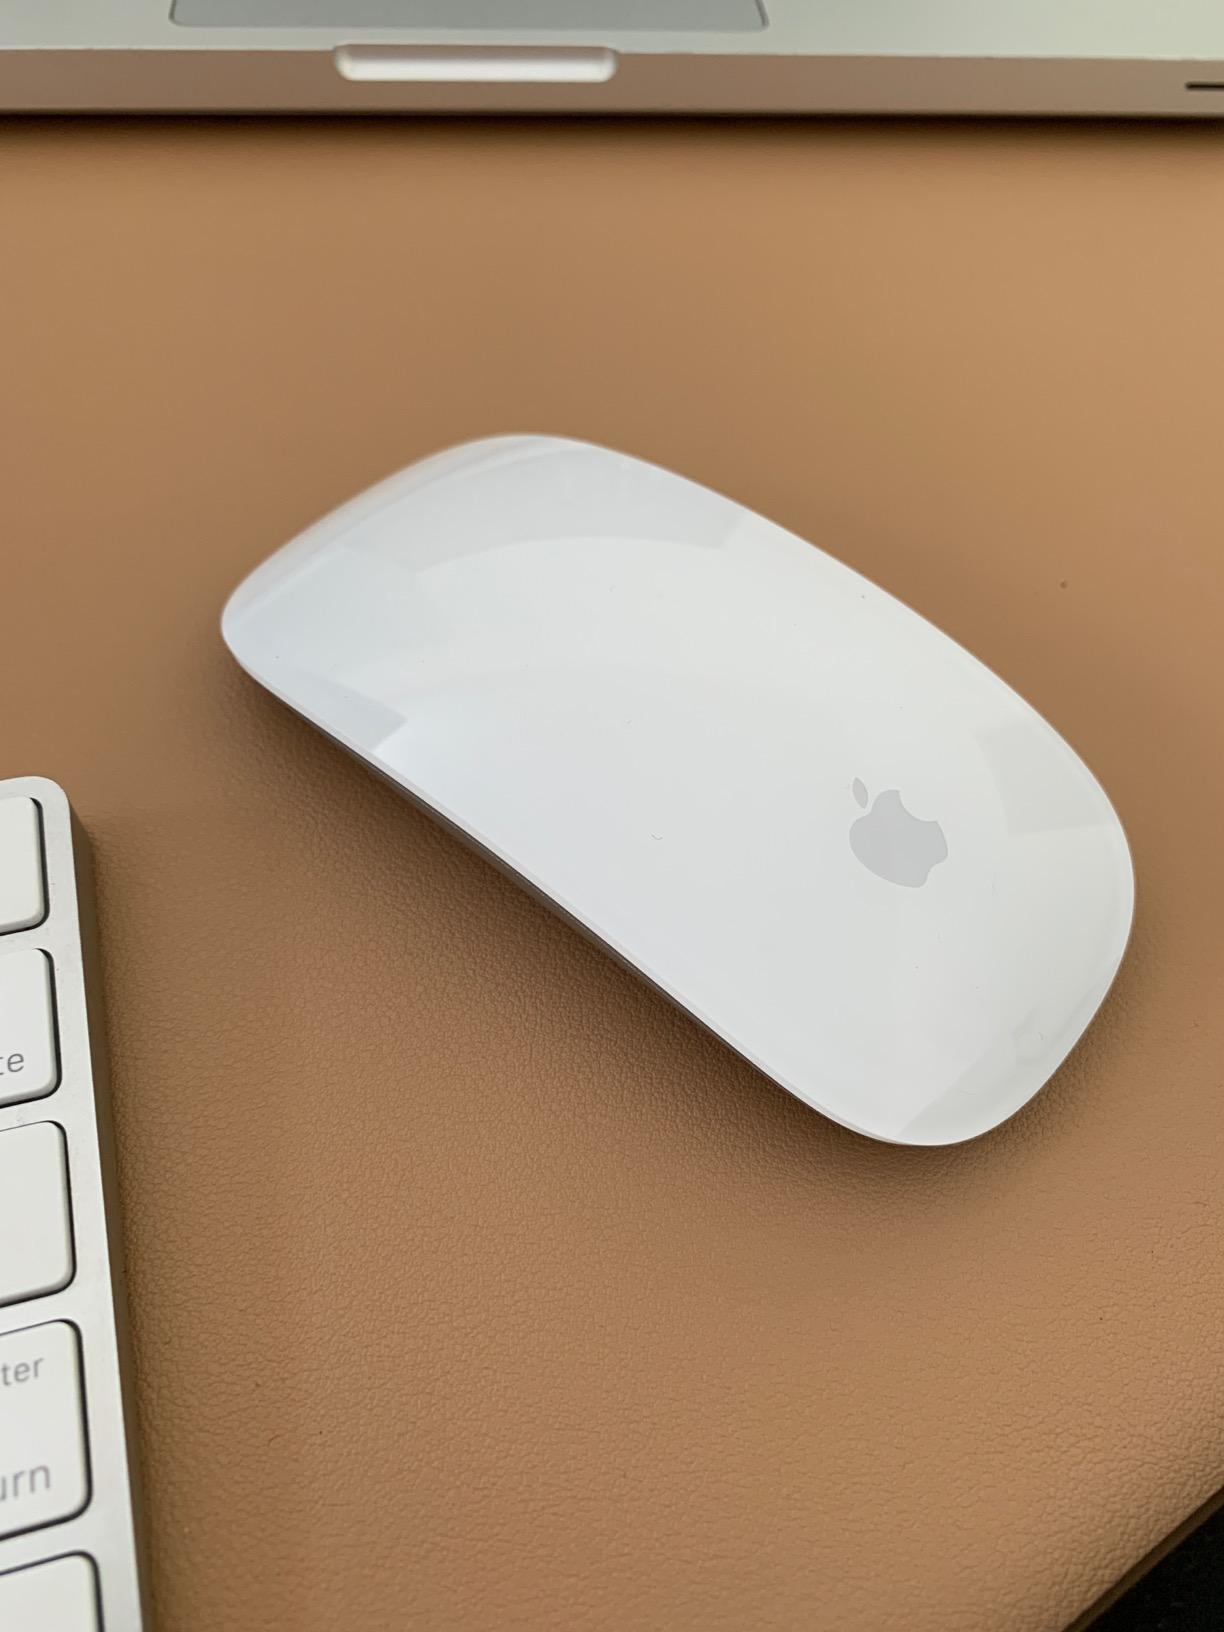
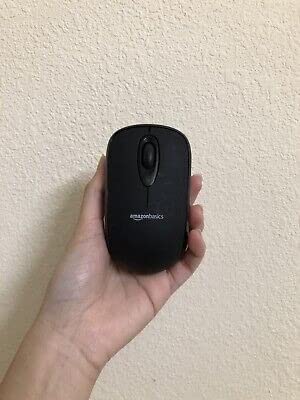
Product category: mouse
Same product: no